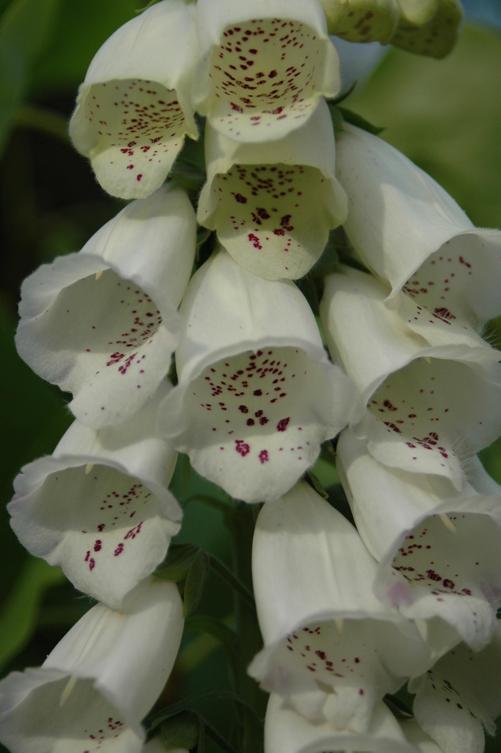
Label: foxglove